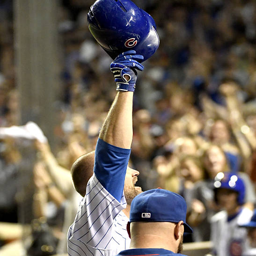
# tips his helmet to the fans after hitting a home run against sports team during the fifth inning .